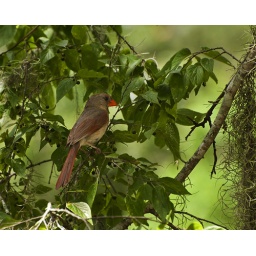
Female cardinal in a tree at Brazos Bend State Park